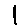
Label: 1